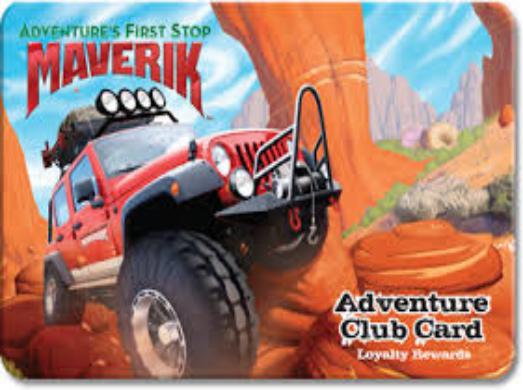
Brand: Maverik Inc
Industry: Others